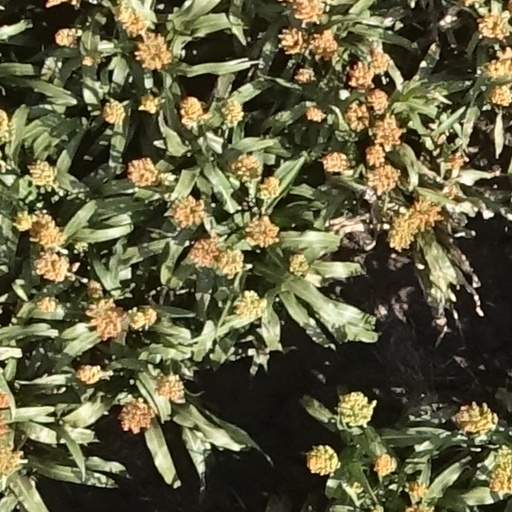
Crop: sorghum